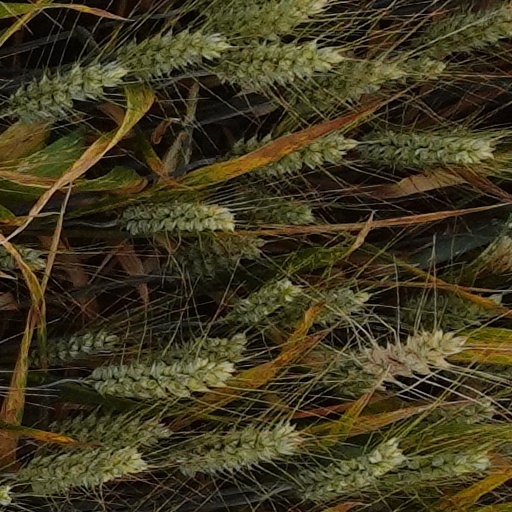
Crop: wheat